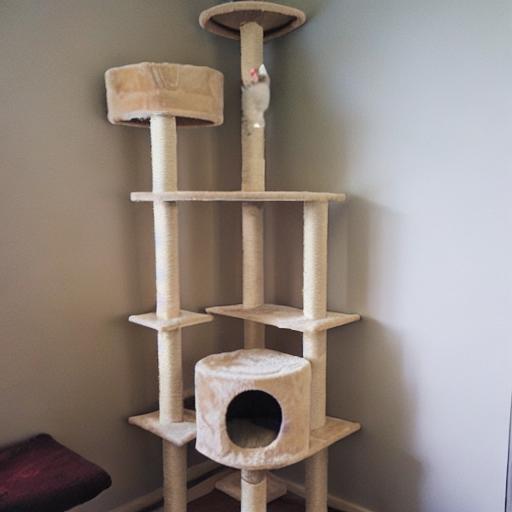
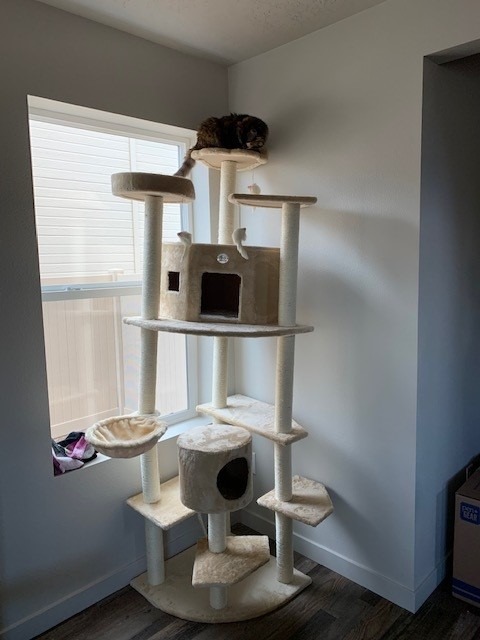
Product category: items_cat tree
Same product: no